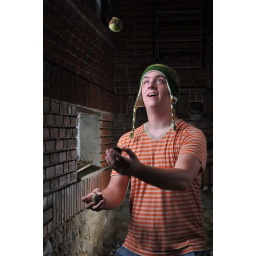
photogenic pl06a 1/8th in big softbox left overhead, pl06a bare behind pointed up, 1/32nd, reflector on wall to right.